Social Democracy of America

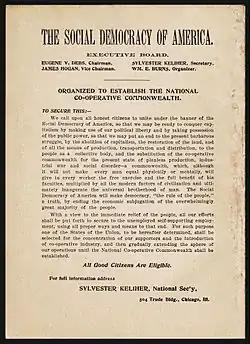
This 1897 ad by the SDA emphasizes that "one of the States of the Union, to be hereafter determined, shall be selected for concentration of our members and the introduction of cooperative industry"

The SDA began as a Chicago-centric organization. According to the published statement of Secretary Sylvester Keliher, during the organization's first month of existence there were 50 branches established, of which 11 were located in the city of Chicago. Keliher also indicated that more than 300 applications for the establishment of new branches had been received in the same period, of which 20 were located in this urban center of the midwest. Keliher also stated that there were another 75 local lodges of the ARU which voted to join the SDA "en bloc".